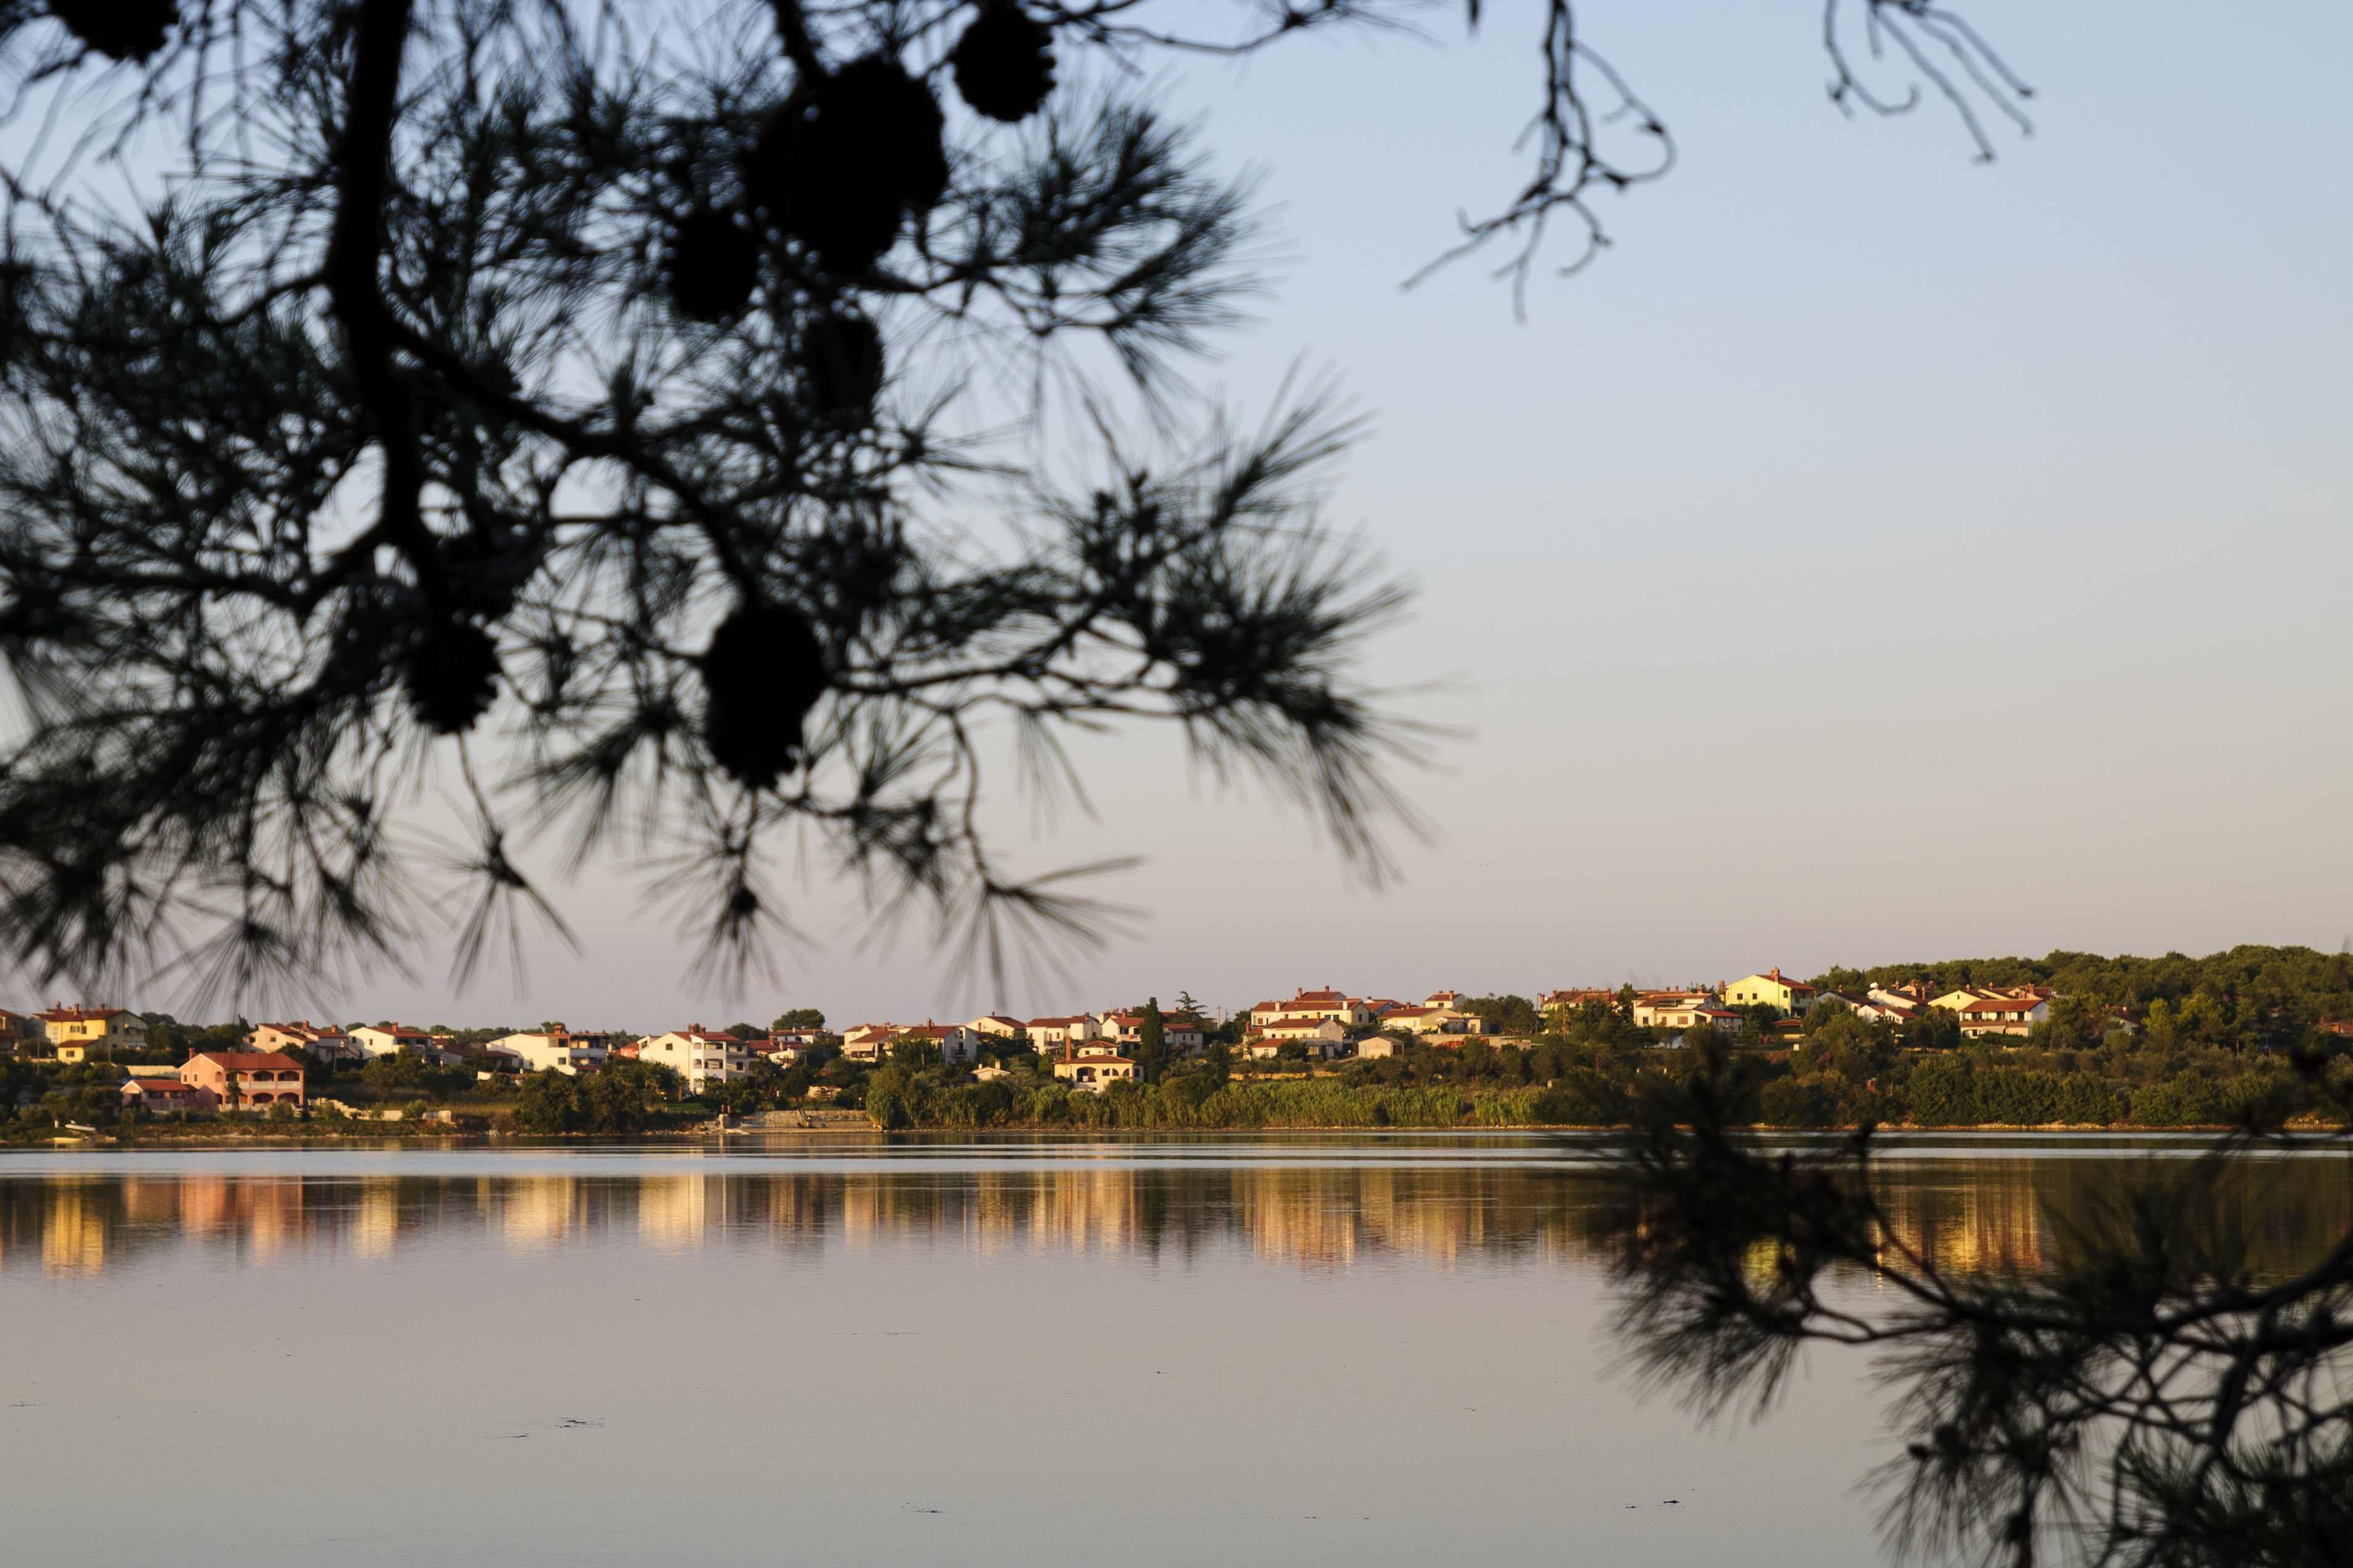
tree, morning, lake, dusk, evening, reflection, nikon, croatia, rovigno, rovinj, hvratska, d300